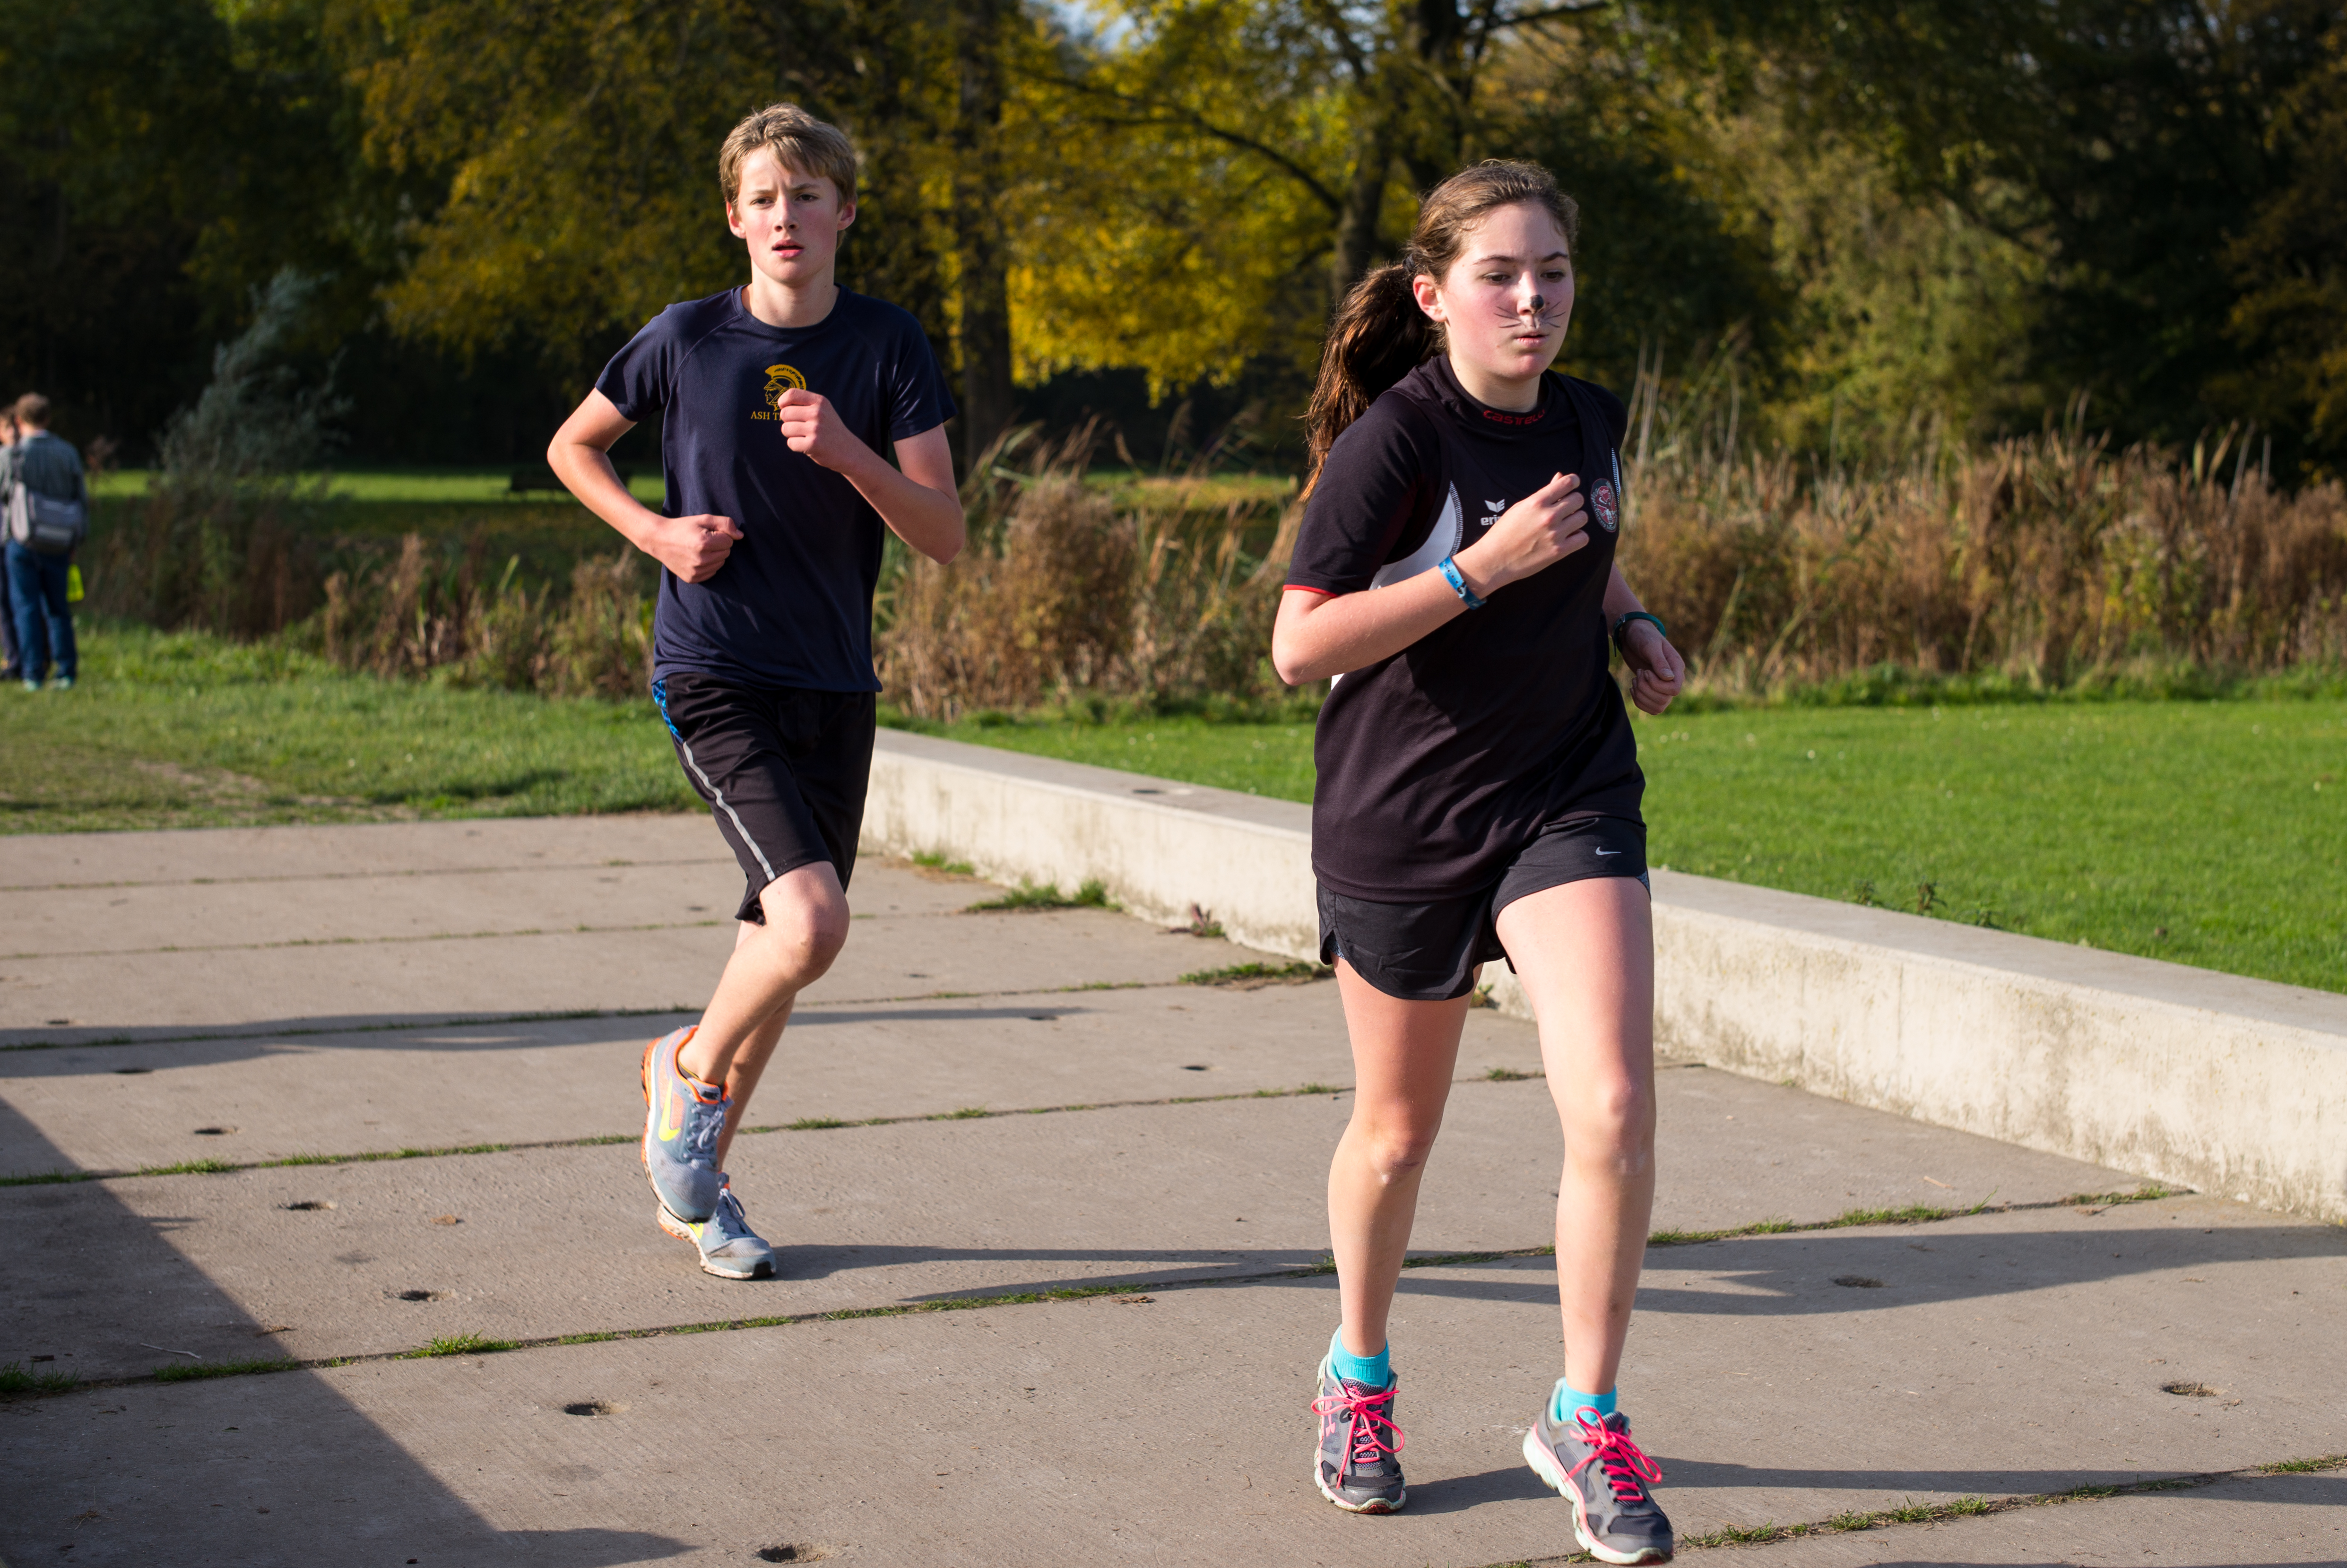
person, running, country, recreation, europe, high, park, jogging, cross, ash, race, competition, woods, holland, hague, amsterdam, netherlands, international, girls, m, team, sports, dutch, boys, 50, school, runners, endurance, junior, leica, 240, summilux, varsity, athletics, meet, bos, isa, amsterdamse, physical exercise, outdoor recreation, human action, individual sports, endurance sports, ultramarathon, duathlon